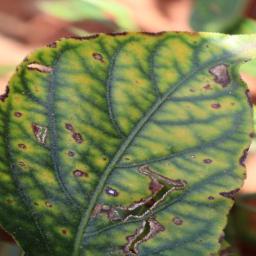
Label: cercospora